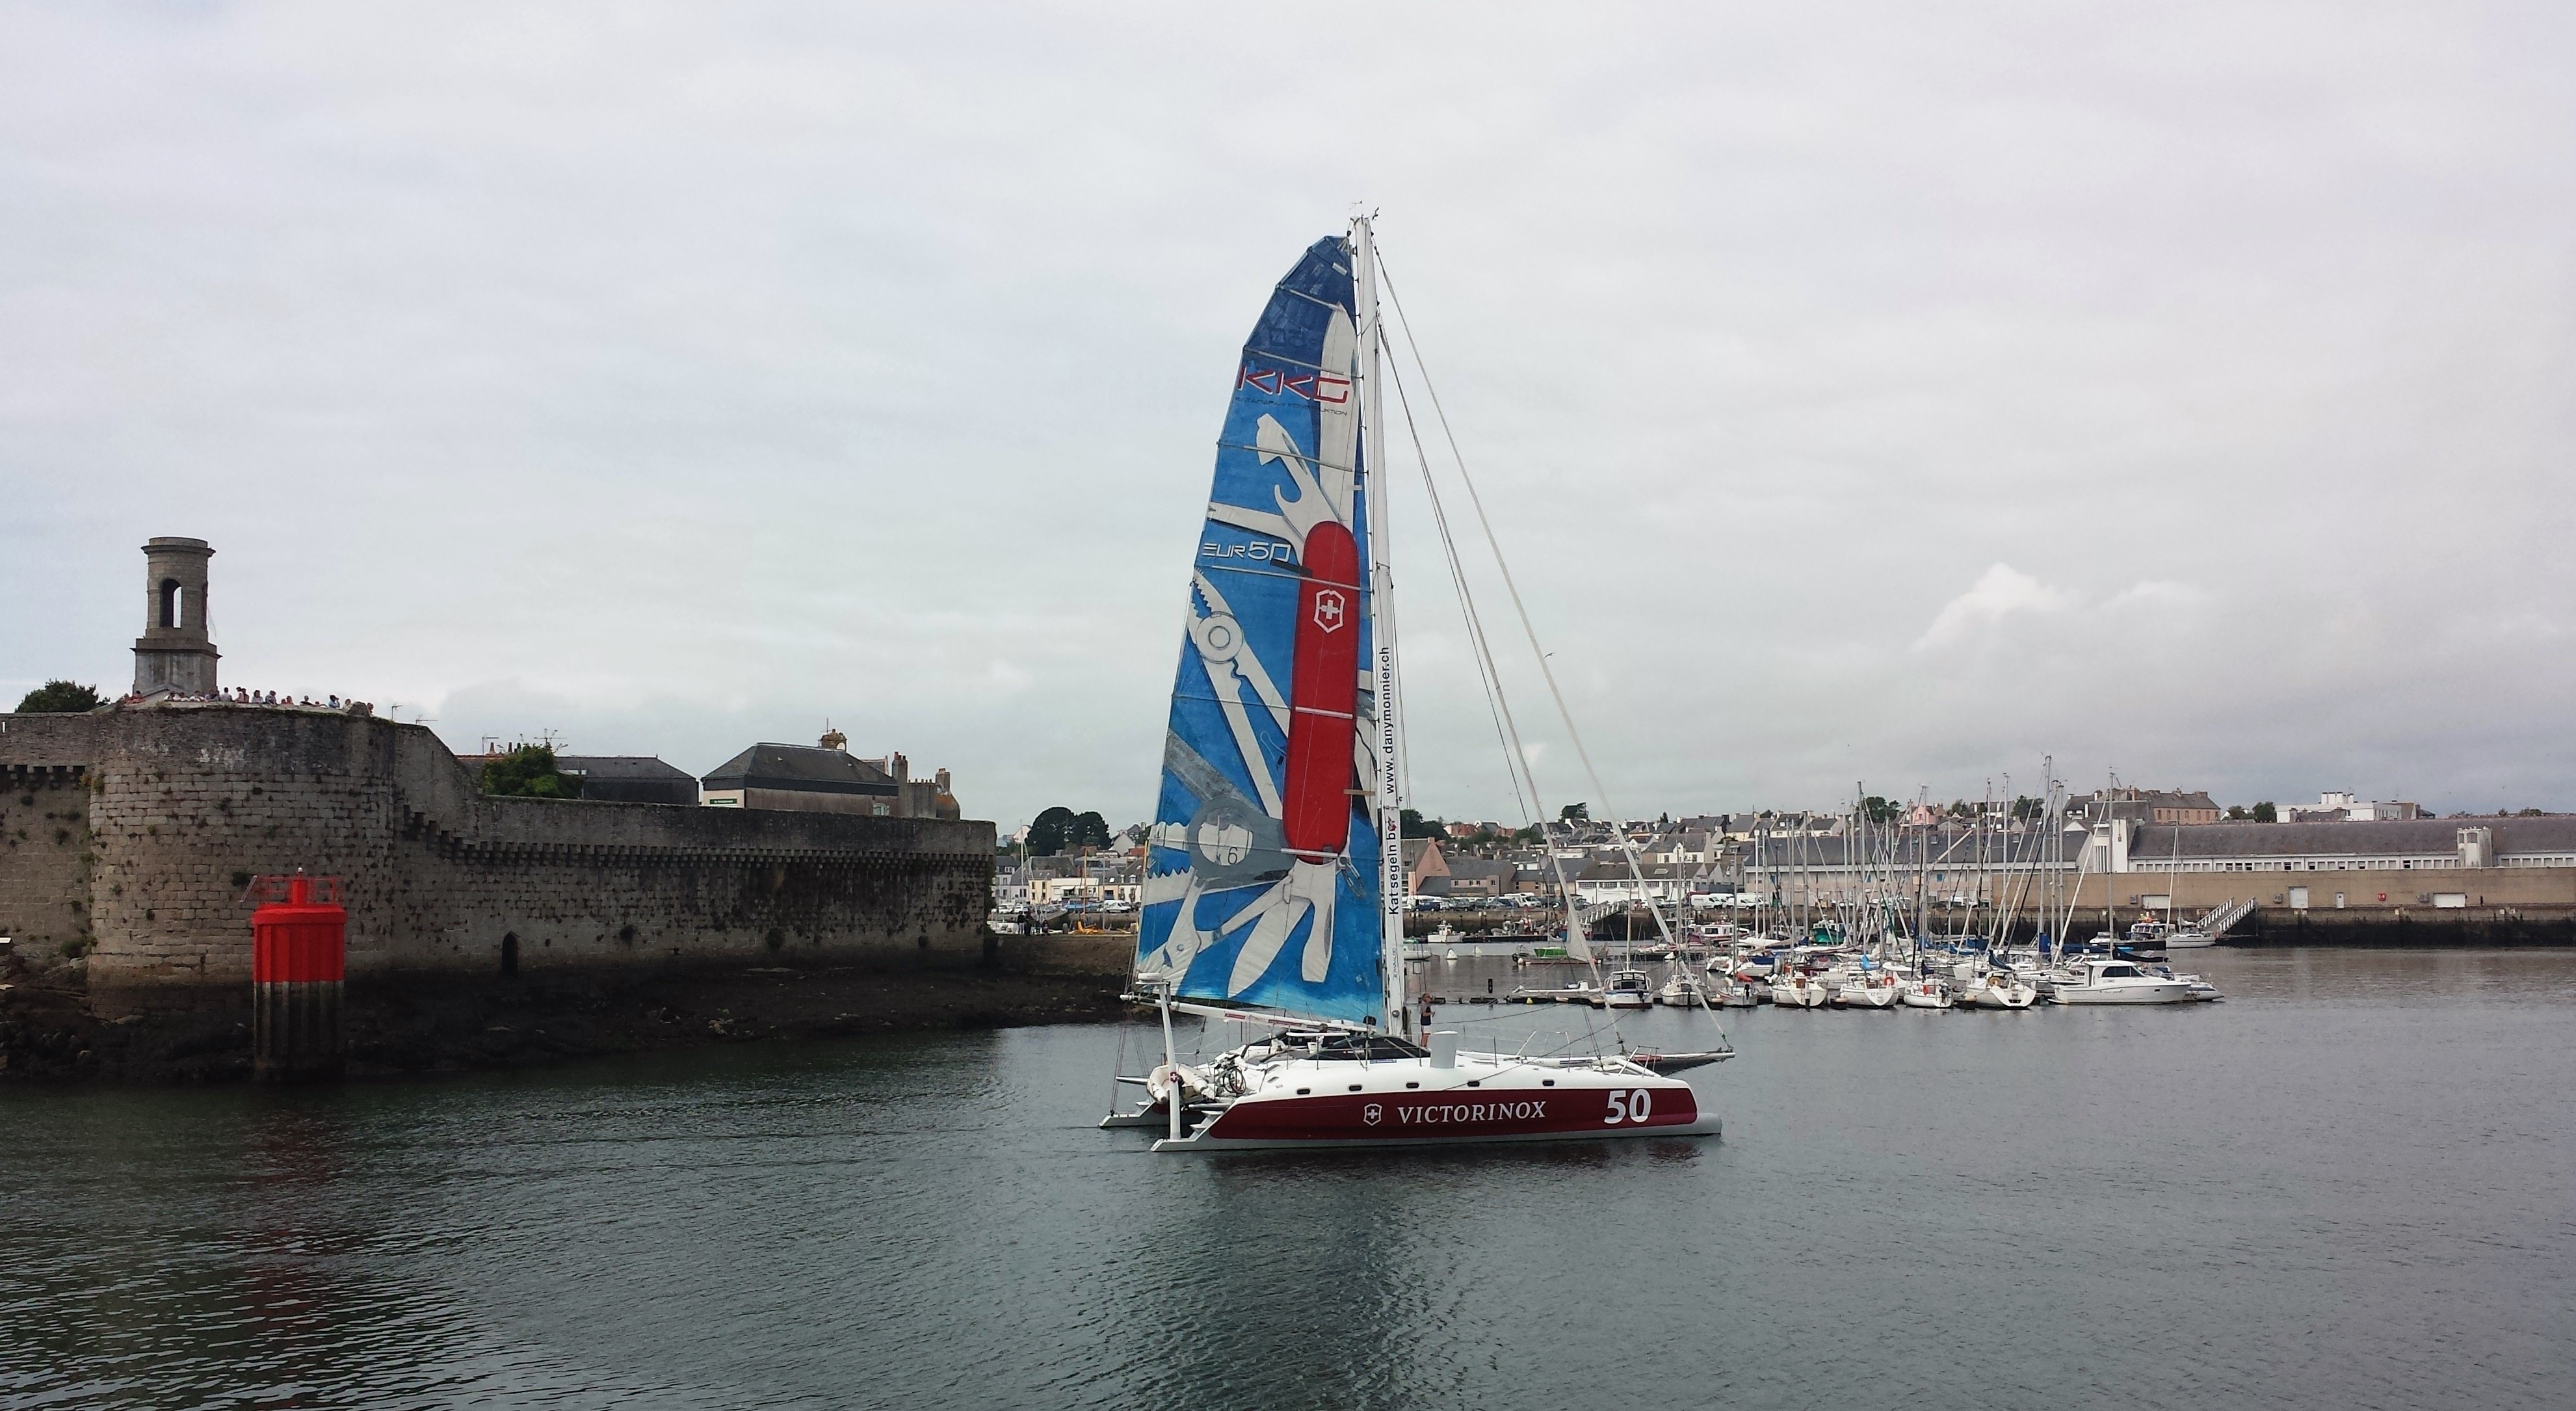
sea, boat, ship, vehicle, mast, sailing, bay, harbor, sailboat, sail, channel, watercraft, catamaran, brittany, sailing ship, ramparts, finist re, concarneau, walled city, victorinox